Judeo-Tat literature

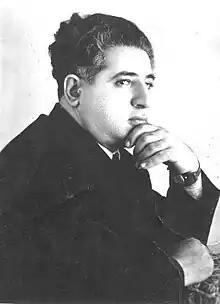
Poet Sergey Izgiyayev in 1970

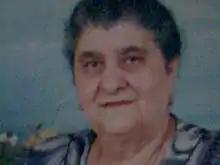
Poet Zoya Semenduyeva

Judeo-Tat literature is rich in folklore. The most popular narrators of folklore at the beginning of the 20th century were Mordecai ben Avshalom (1860–1925), Shaul Simandu (1856–1939), Khizgil Dadashev (1860–1945) and Aibolo of Tarki.